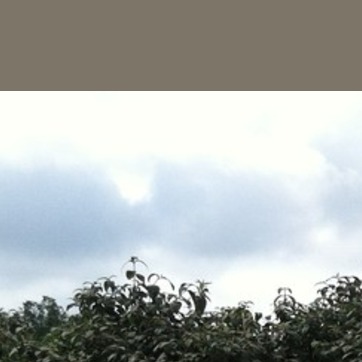
Material: sky